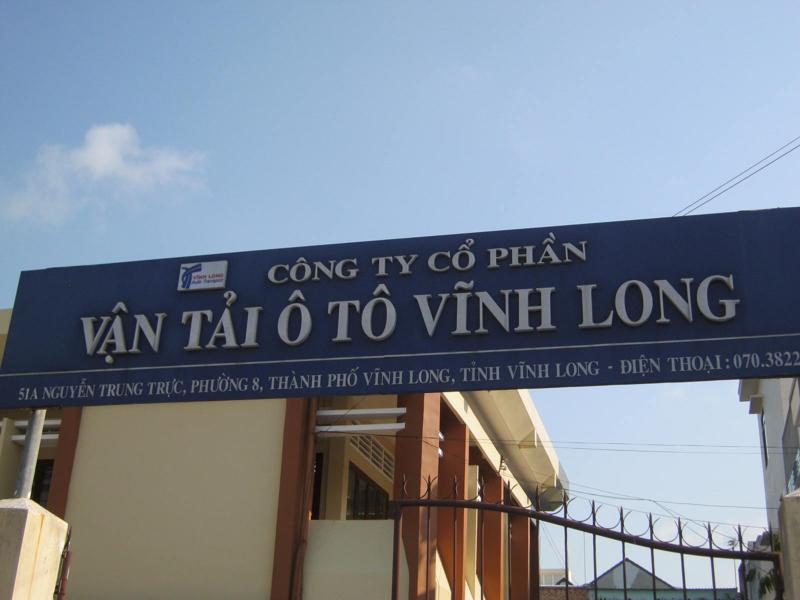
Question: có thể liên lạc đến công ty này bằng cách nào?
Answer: có thể liên lạc đến công ty này bằng điện thoại